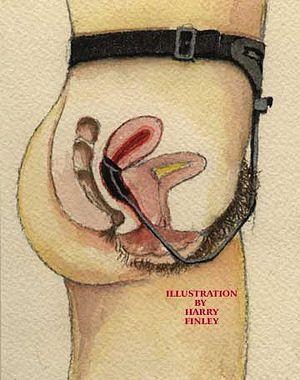
Une coupe menstruelle ou coupelle menstruelle est un appareil de protection hygiénique féminine utilisé lors des menstruations. Constitué d'une petite coupe en forme d'entonnoir aux bords arrondis et terminée le plus souvent par une petite tige, ce dispositif est le plus souvent composé de silicone médical. Placée à l'intérieur du vagin pour recueillir le sang, la coupe menstruelle se conserve jusqu'à douze heures en place, avant de devoir être vidée, rincée puis réinsérée. Réutilisable pendant plusieurs années, elle est ainsi perçue comme une alternative écologique aux protections hygiéniques jetables comme les tampons et les serviettes.